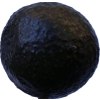
Label: black_avocado